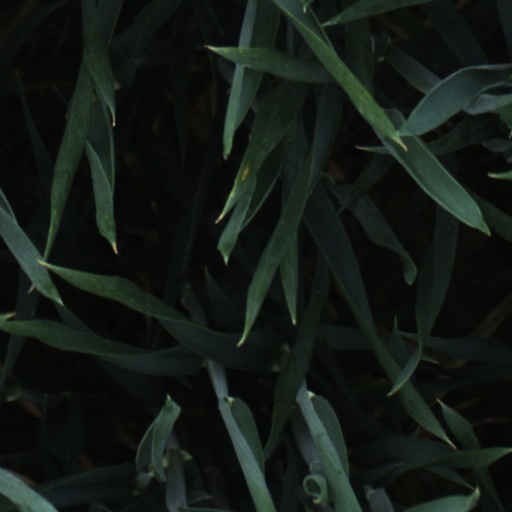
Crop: wheat